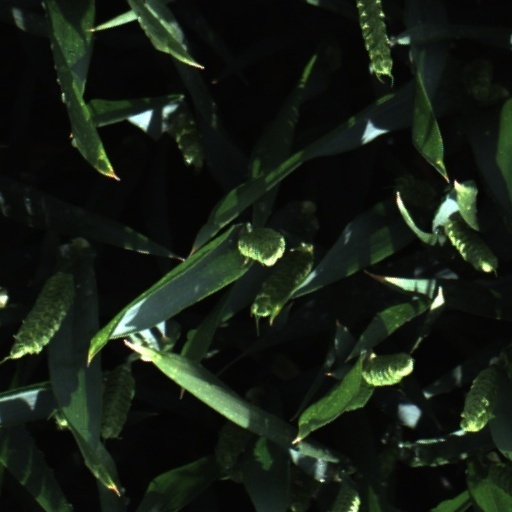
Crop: wheat